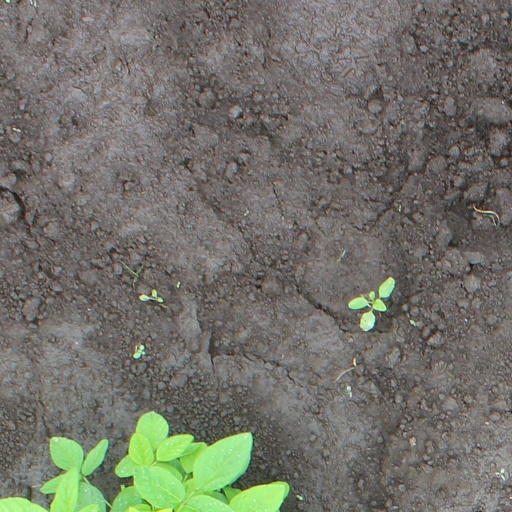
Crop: soybean